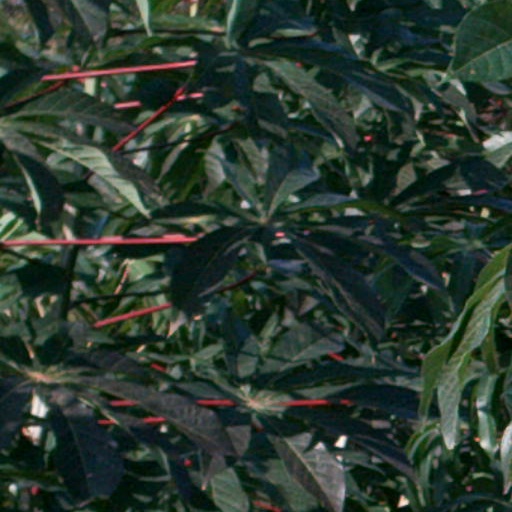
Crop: cassava